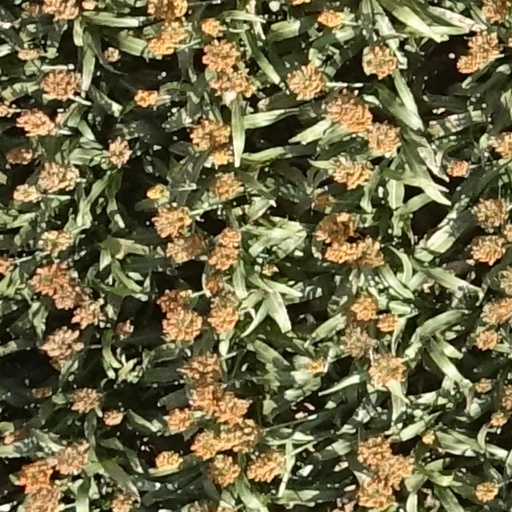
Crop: sorghum